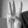
ASL letter: W